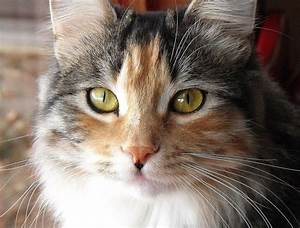
Label: cat